It's Not Me, It's You

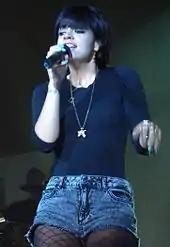
Allen performing in Paris in May 2009

Allen promoted the album worldwide. While being invited to Scott Mills' BBC Radio 1 show, Allen talked about her struggles with the paparazzi and also premiered "The Fear" by performing it live. Other live performances of the song include the "Sound" on BBC 2 with Nick Grimshaw and Annie Mac, "Friday Night with Jonathan Ross", the Orange unsignedAct and "The Sunday Night Project". In February 2009, she was invited at "The Today Show" with Matt Lauer, where she performed the song after an interview. The same month, she made an appearance on "The Ellen DeGeneres Show", and while she was singing, DeGeneres freely dispensed copies of "It's Not Me, It's You" to the audience. Afterwards, both Allen and DeGeneres performed a rendition of Britney Spears's "Womanizer". Allen included the song on the setlist of her It's Not Me, It's You World Tour, as part of the encore. "The Fear" was also performed at the 2010 Brit Awards as the opening song. Allen arrived on stage wearing a black corset dress and sitting on a rocket hoisted in the air. She was later joined on stage by paratroopers dressed in pink military camouflage and women with Silver Cross prams. She performed "The Fear" and "Fuck You" in France on "Le Grand Journal de Canal+" and sang "The Fear" on NRJ Radio.